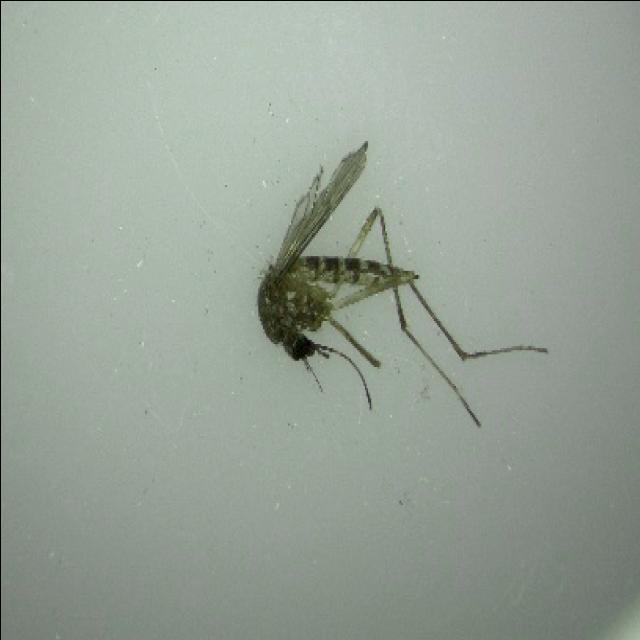
Species: aedes_vexans